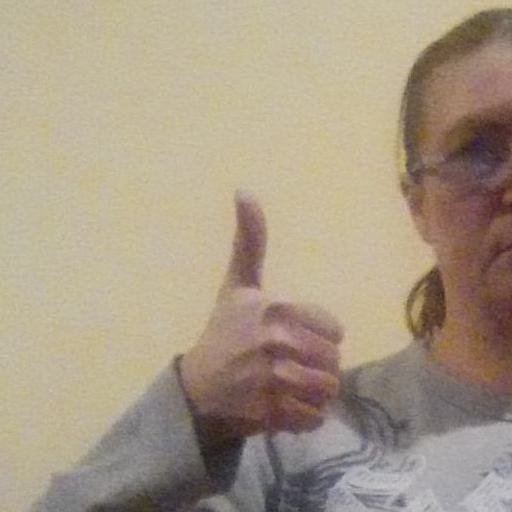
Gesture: like